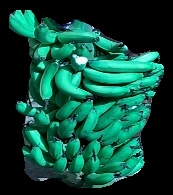
Variety: pachbale
Grade: grade3